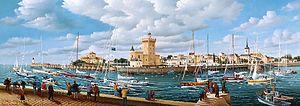
Hommage au Vendée Globe par le peintre français Raphaël Toussaint. H.S.B. 35x95 et datée 1999.
Raphaël Toussaint, pseudonyme de Jacques de la Croix, né à La Roche-sur-Yon le 25 avril 1937, est un artiste peintre français résidant dans le département de la Vendée. Paysagiste, il s'apparente à la « réalité poétique ».